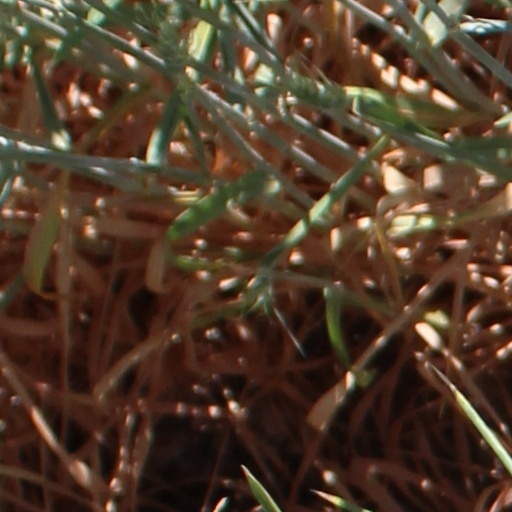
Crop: wheat